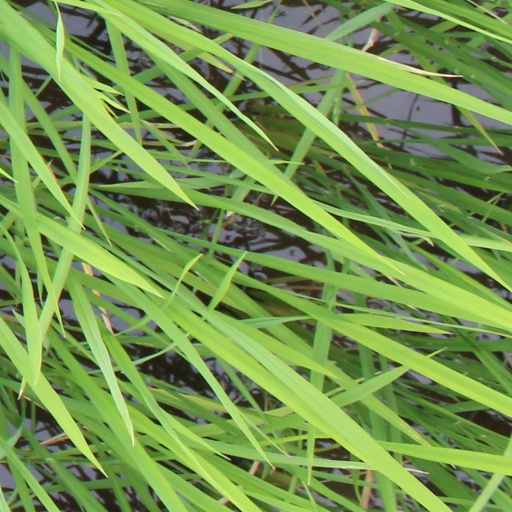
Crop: rice